Eyolf Soot

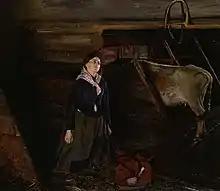
The Child Murderess (painting), (1895), Nasjonalmuseet

Eyolf Soot was born in Aremark in Østfold, Norway. He was the grandson of engineer and canal builder, Engebret Soot. Large parts of childhood were spent in New York City where his father, Even Soot, worked as an engineer. His father died when Eyolf Soot was 17 years. Subsequently, his mother left with her the children for Norway. They first lived in Lillehammer before they moved to Christiania (now Oslo) where Soot continued his artistic education at the Royal Drawing School and at the painting school of Knud Bergslien.